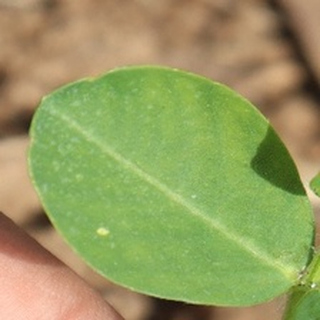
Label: healthy_groundnut